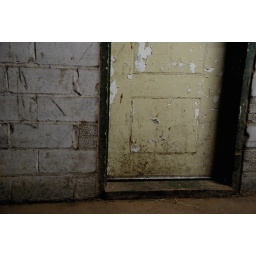
in the horse barn at night